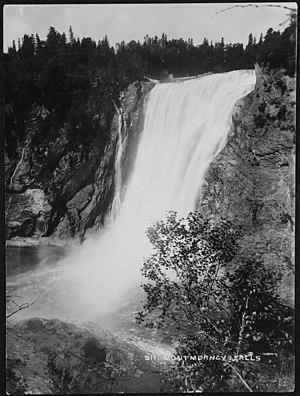
La chute Montmorency est une chute d'eau située à l'embouchure de la rivière Montmorency, où celle-ci se déverse par le rivage en falaise dans le fleuve Saint-Laurent, vis-à-vis de l'extrémité ouest de l'Île d'Orléans. Elle est administrativement partagée entre la ville de Québec et la municipalité de Boischatel. La chute, d'une hauteur de 83 mètres, est la plus haute de la province du Québec et dépasse de trente mètres les chutes du Niagara. La profondeur du bassin au pied de la chute est de dix-sept mètres.